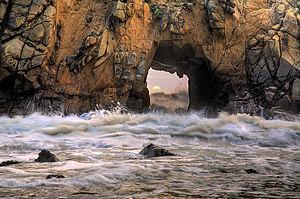
The Shadow of Your Smile est une chanson populaire écrite par Paul Francis Webster et composée par Johnny Mandel pour le film Le Chevalier des sables sorti en 1965, avec Elizabeth Taylor et Richard Burton dans les principaux rôles. Dans le film, la chanson est interprétée par des chœurs et obtient cette même année l'Oscar de la meilleure chanson originale de l’Academy of Motion Picture Arts and Sciences, puis en 1966, dans la version interprétée par Tony Bennett, le Grammy Award de la chanson de l'année.